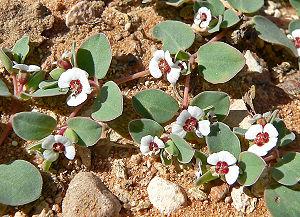
La liste des espèces du genre Euphorbia comprend plus de 2000 noms d'espèces acceptées, ce qui fait de ce genre de loin le plus important de la famille des Euphorbiaceae, devant le genre Croton et le place au quatrième rang des plus grands genres d'Angiospermes, derrière les genres Astragalus, Bulbophyllum et Psychotria. Selon la base de données The Plant List, 5661 espèces rattachées au genre Euphorbia ont été décrites, mais seuls 2046 épithètes désignent des espèces acceptées, tandis que 3522 sont considérées comme des synonymes, et 93 comme mal appliquées.